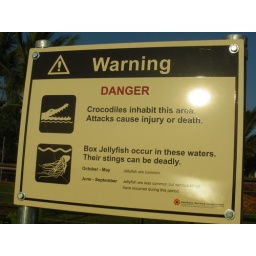
warning sign at the beach in Darwin